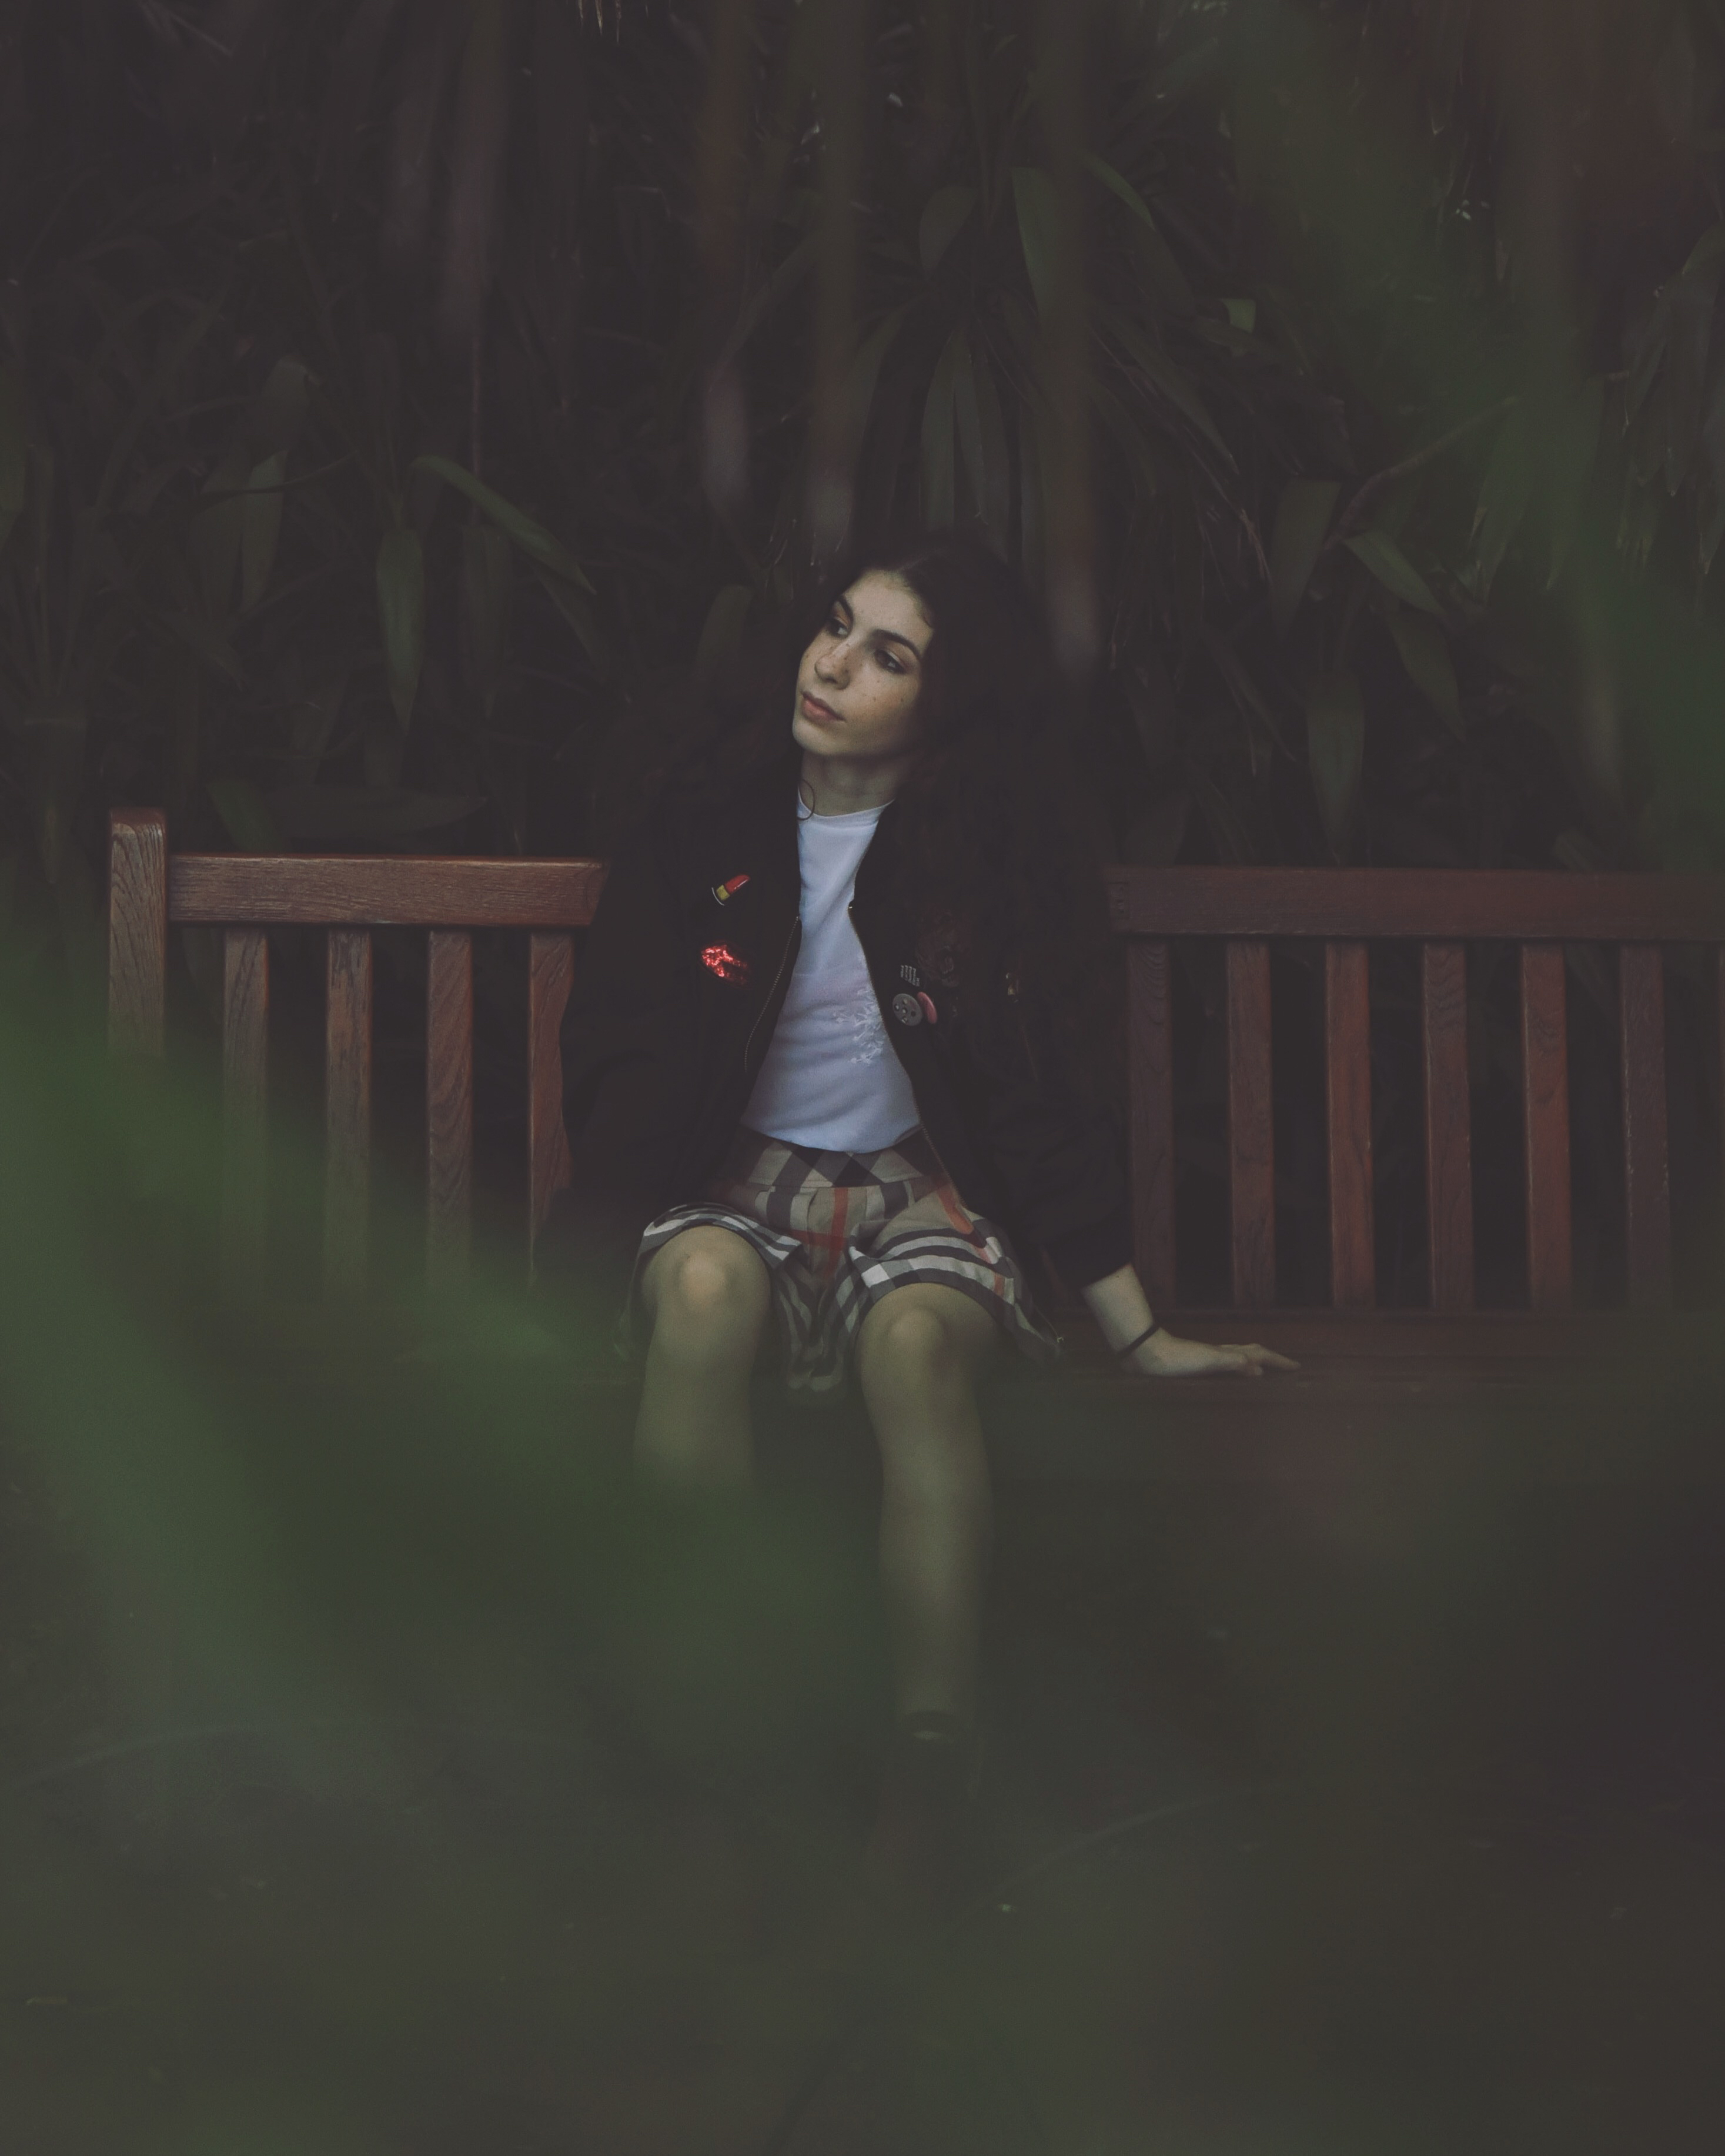
woman, bench, photography, sunlight, female, sitting, darkness, lady, photograph, image, emotion, screenshot